Oeneis nevadensis

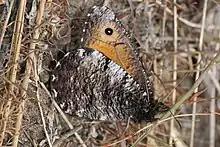
The leading edge of the hindwing is light grey with a dark-grey triangle on the post-median line.

The wingspan of the great Arctic measures 2 to 2.5 inches (5.1 to 6.3 cm), making it the largest western Arctic. "O. n. nevadensis" is bright orange brown on the upper side of the wings. The dark brown wing margins are scalloped. Males have one to two black eyespots on the forewing; females have two to three. Males have a large, dark patch of sex scales on the forewing, extending from the basal area to near the apex. Females have dark scaling on the basal area of the forewing. Both sexes have a small eyespot near the hindwing tornus. The underside of the forewing is similar to the upper side. The ventral hindwing is uniformly striated dark brown and gray. Some populations have an irregular dark median band on the hindwing. The costa is whitish. "O. n. gigas" is slightly larger and darker than the nominate subspecies. "O. n. iduna" differs from the other two subspecies in having a much paler upperside.